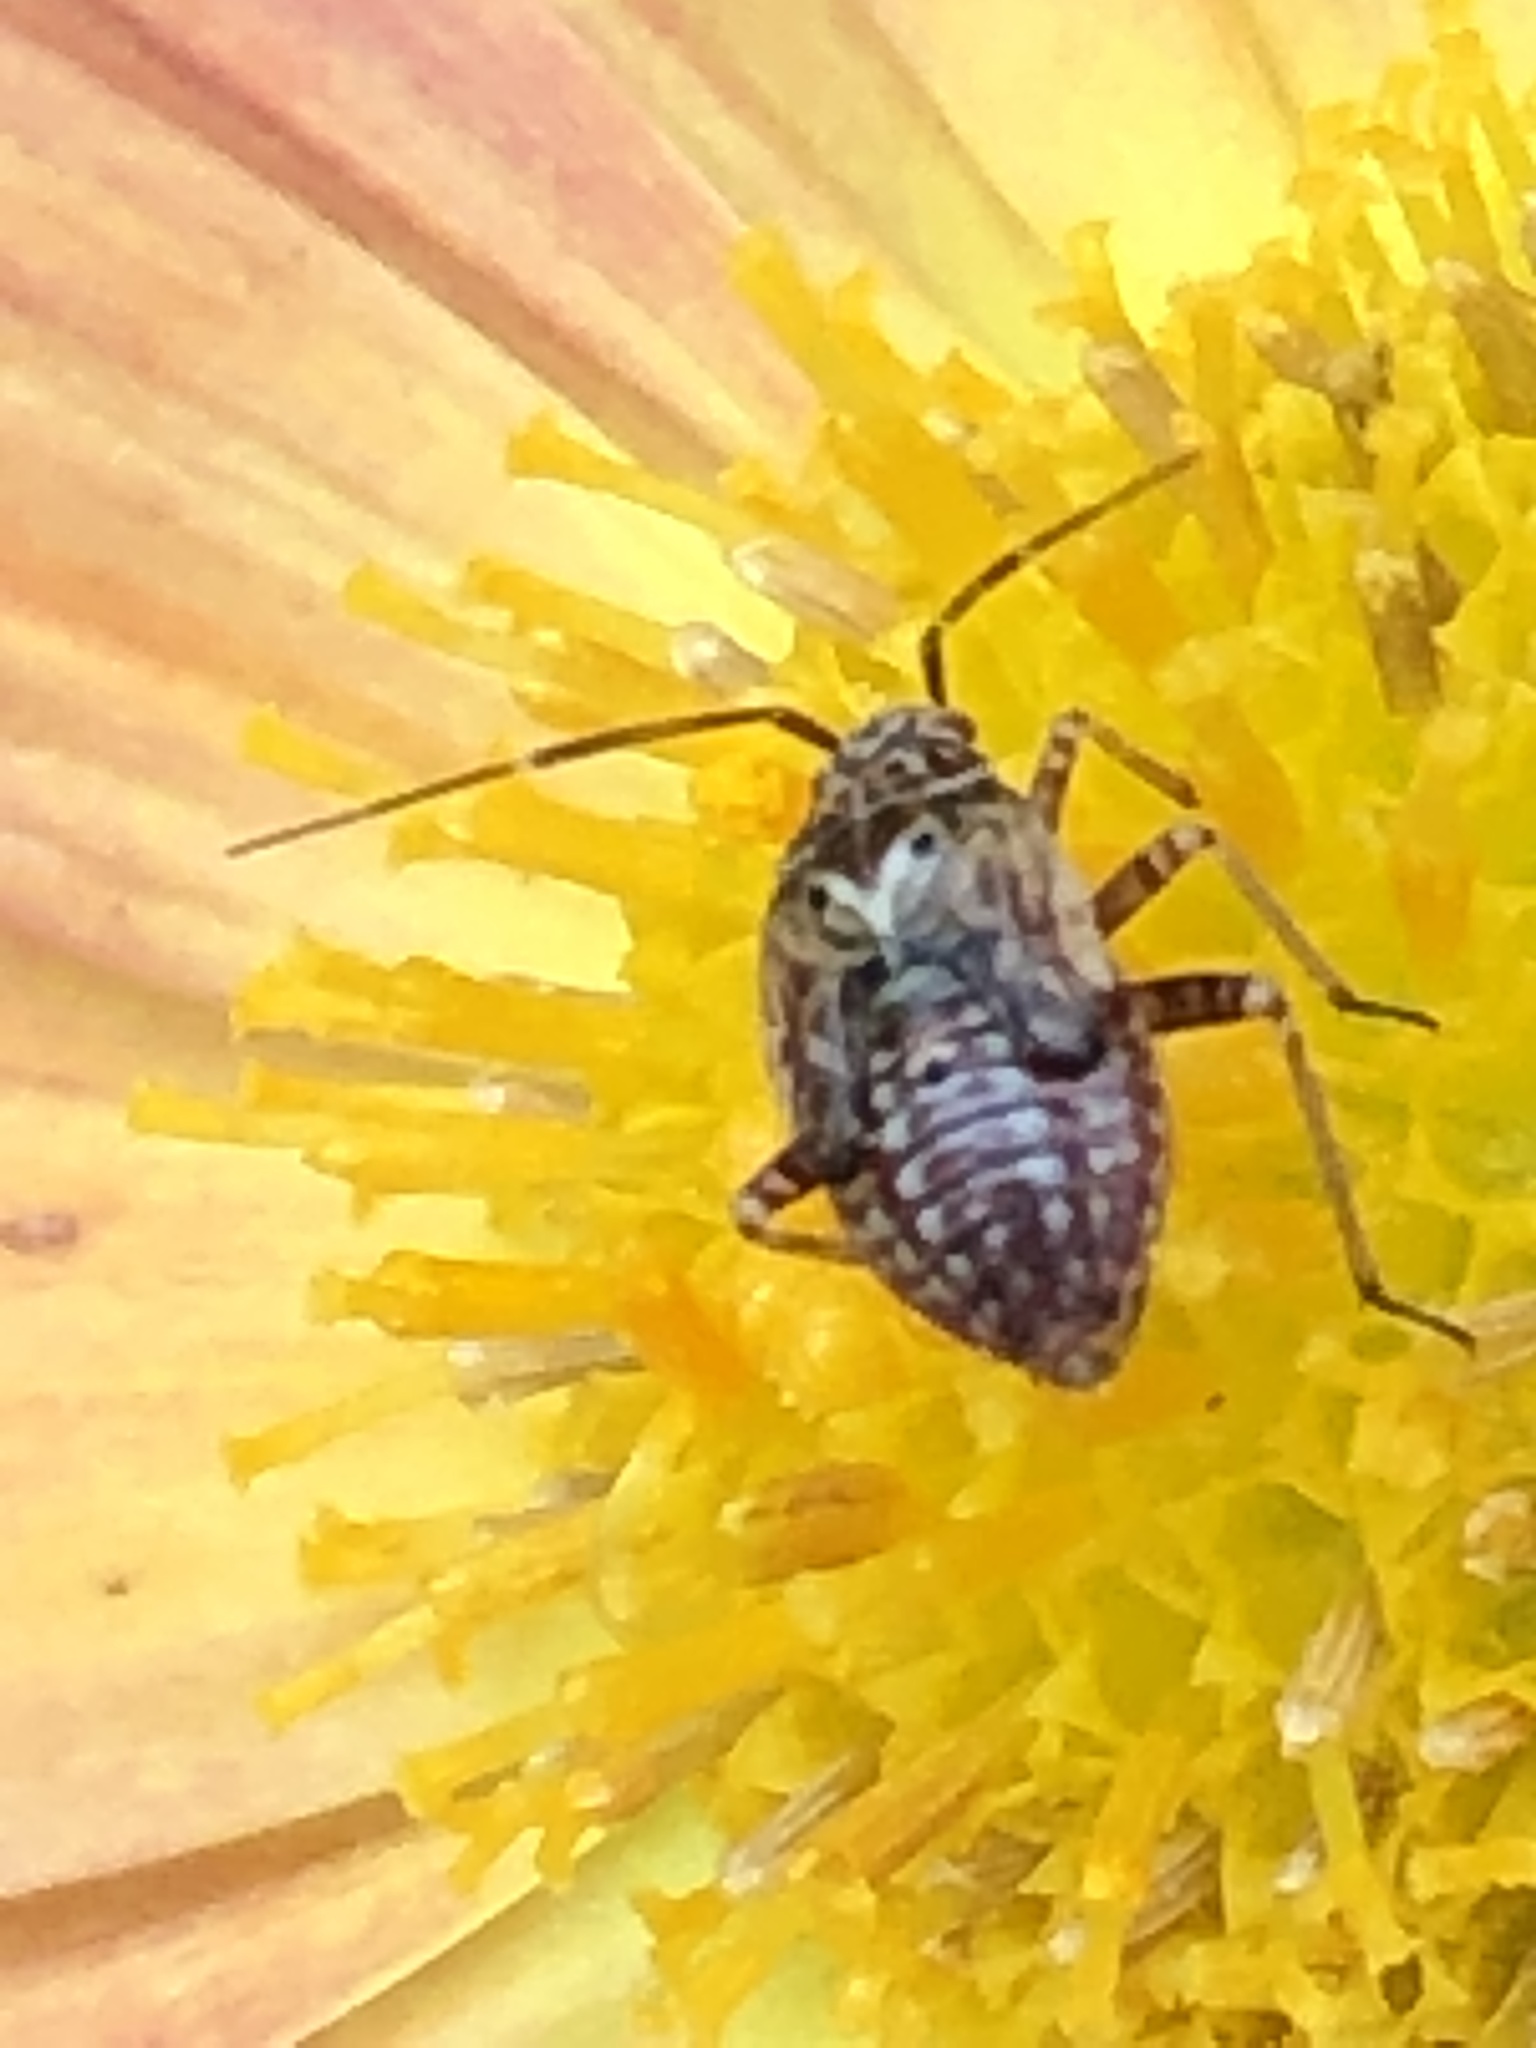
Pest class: lygus_bug